Diary of a Wimpy Kid: The Last Straw

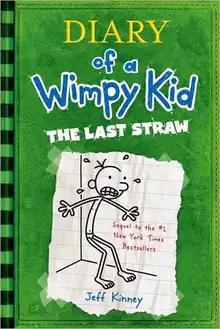
US cover

Diary of a Wimpy Kid: The Last Straw is a novel written by American author and cartoonist Jeff Kinney, the third book in the "Diary of a Wimpy Kid" series. The book acts as a journal and follows the adventures of Greg Heffley, the narrator of the book, who is in the second half of his seventh-grade year. This book was released in the US on January 13, 2009. An animated film based on the book is in the works for Disney+.